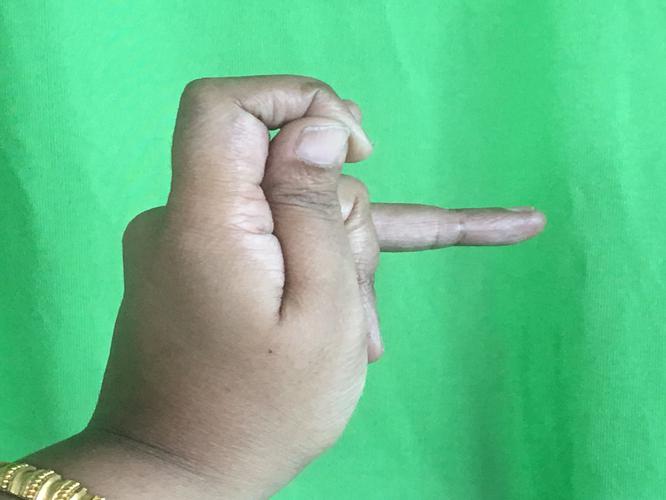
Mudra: Katakamukha_3
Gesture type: single_hand